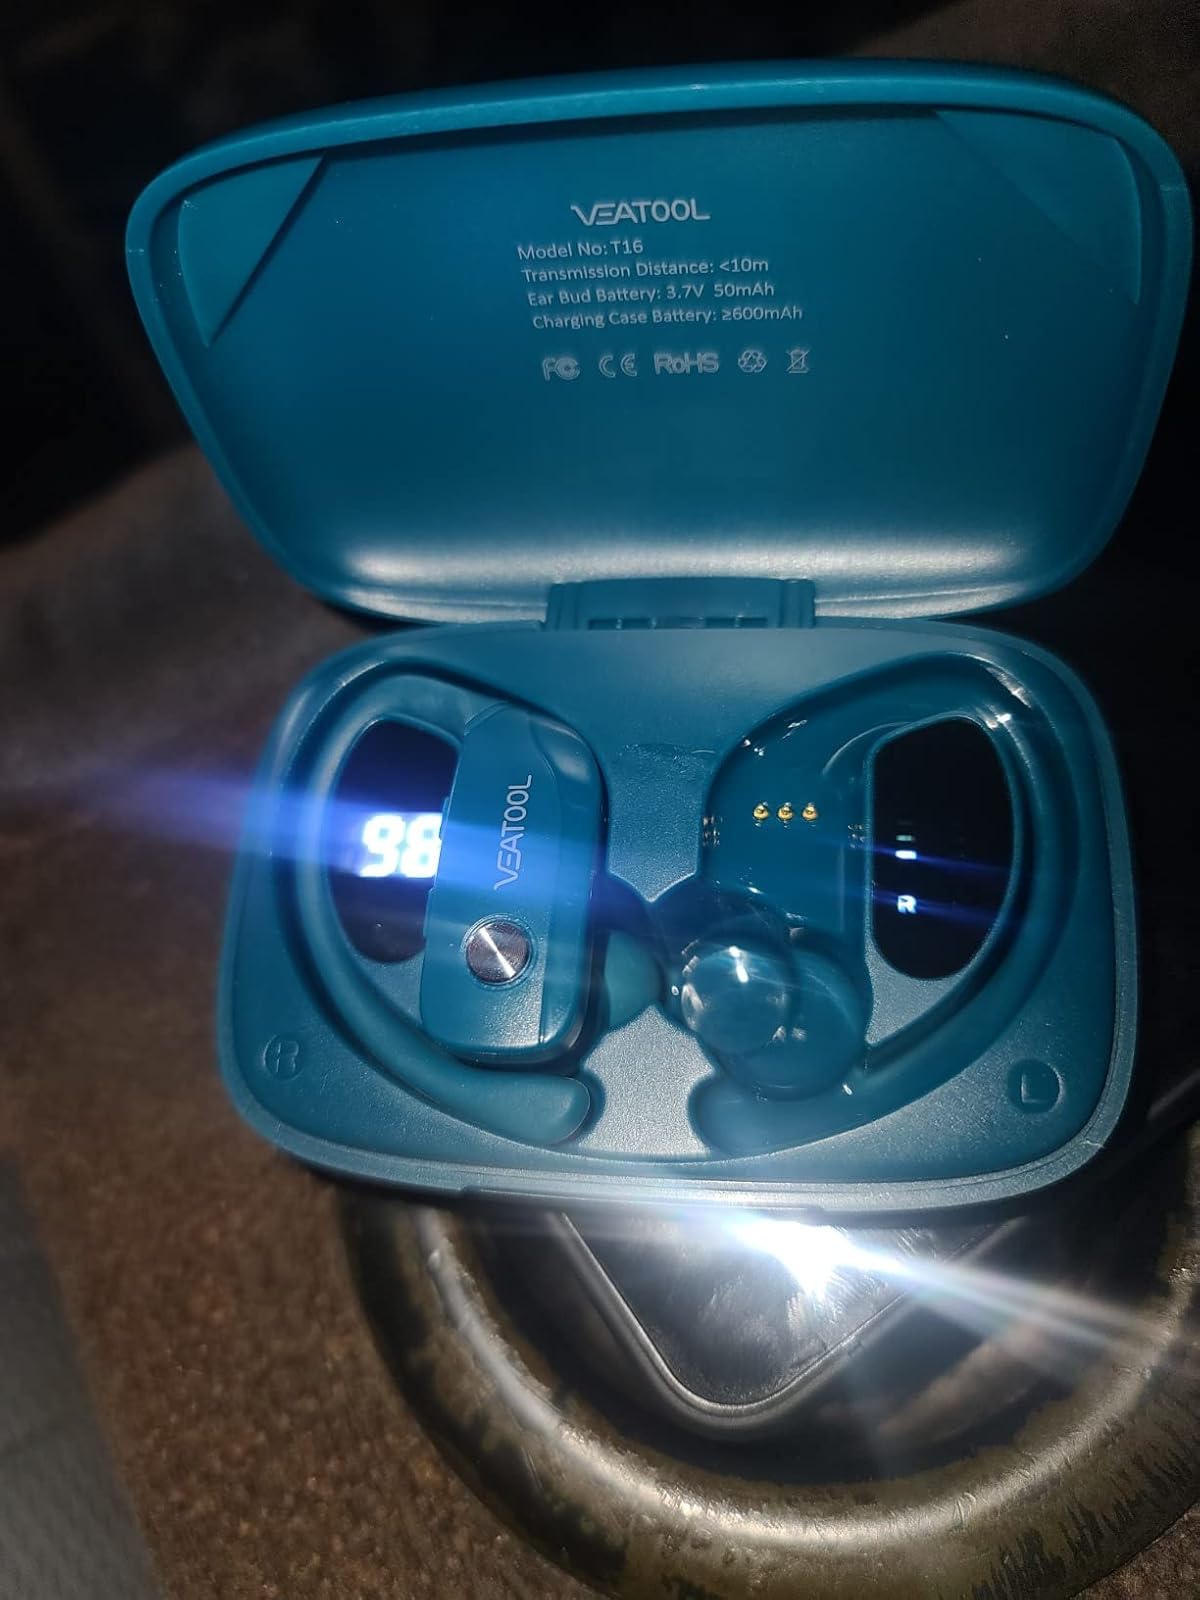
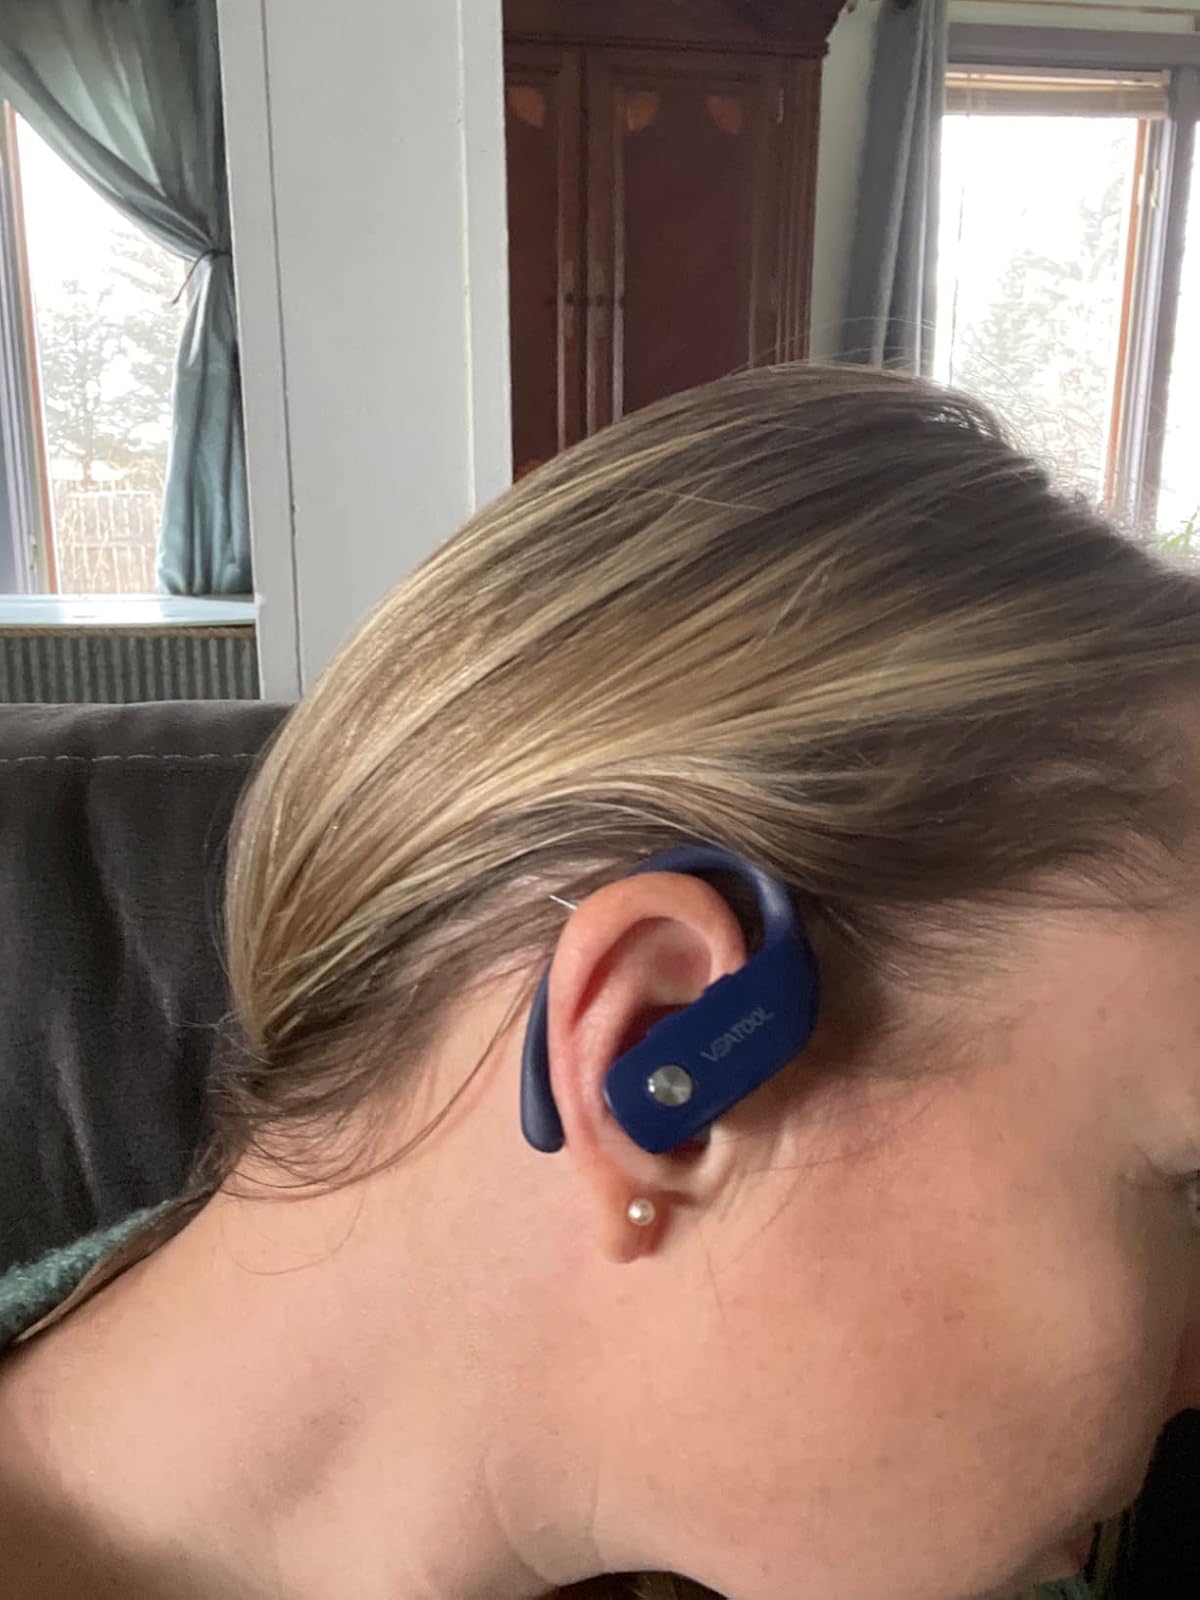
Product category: earbuds
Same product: no